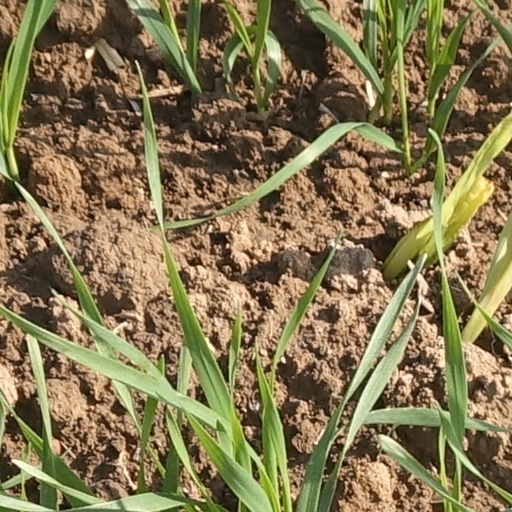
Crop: wheat